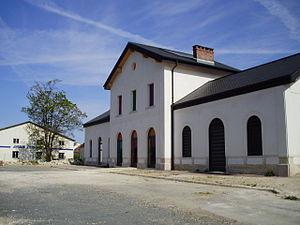
Gare de Brie-Comte-Robert, Seine-et-Marne, France (bâtiment voyageurs rénové, côté de l'ex-entrée des voyageurs)
La gare de Brie-Comte-Robert est une ancienne gare ferroviaire française de la ligne de Paris-Bastille à Marles-en-Brie située sur le territoire de la commune de Brie-Comte-Robert, dans le département de Seine-et-Marne en région Île-de-France.